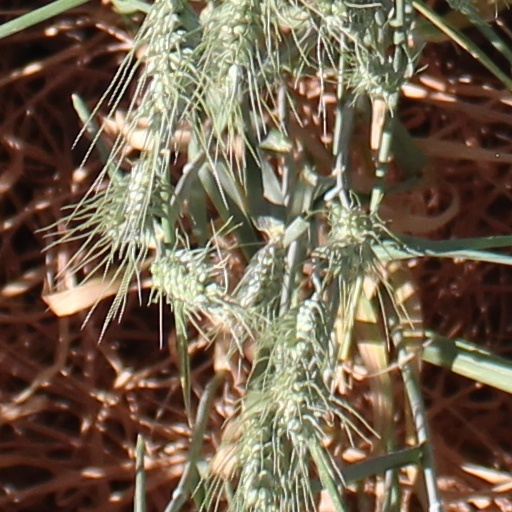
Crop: wheat